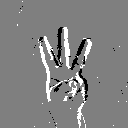
ASL letter: w